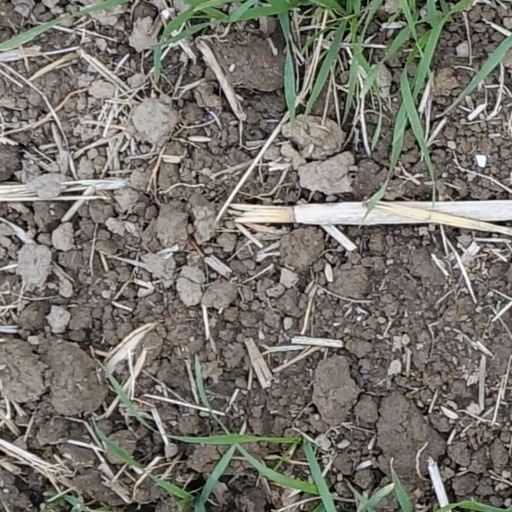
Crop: wheat